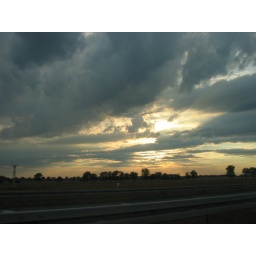
sunset in clouds over a highway